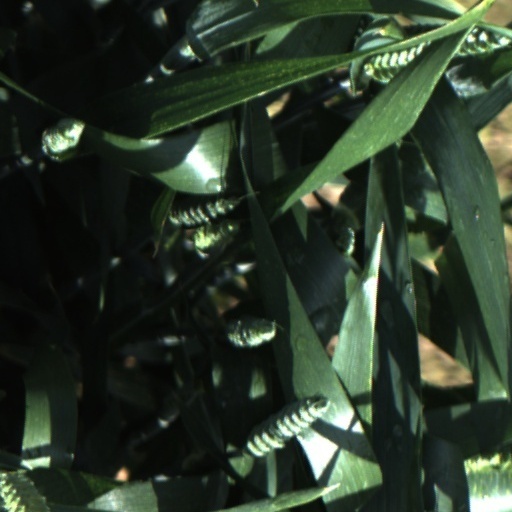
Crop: wheat